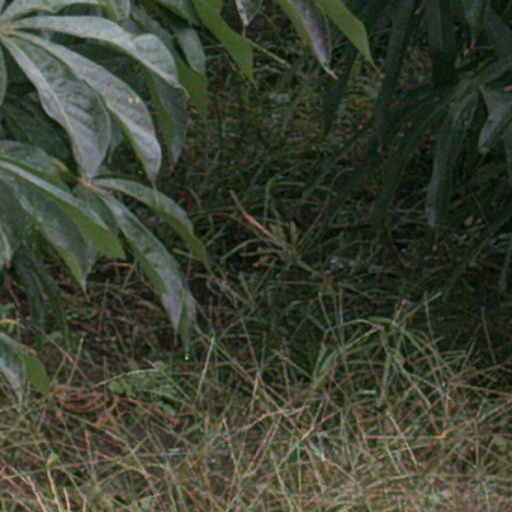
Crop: cassava